Ho Ka-i

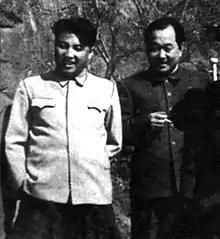
Kim Il Sung and Ho Ka-i

In September 1951, Kim Il Sung and Ho Ka-i had a dispute over how to reorganize the tattered party and how to handle party members who were not completely loyal. The party was split on how they should set up its government and what sort of actions they should take in doing so.